Michael Harrington (New Hampshire politician)

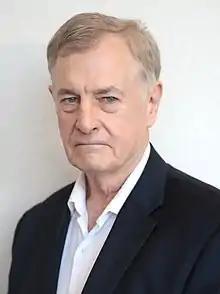
Harrington at the 2022 Hazlitt Summit hosted by Young Americans for Liberty Foundation

Michael D. Harrington (born October 24, 1953) is an American engineer and politician serving as a member of the New Hampshire House of Representatives for the Strafford 3 district. He previously served in the House from 2000 to 2004.